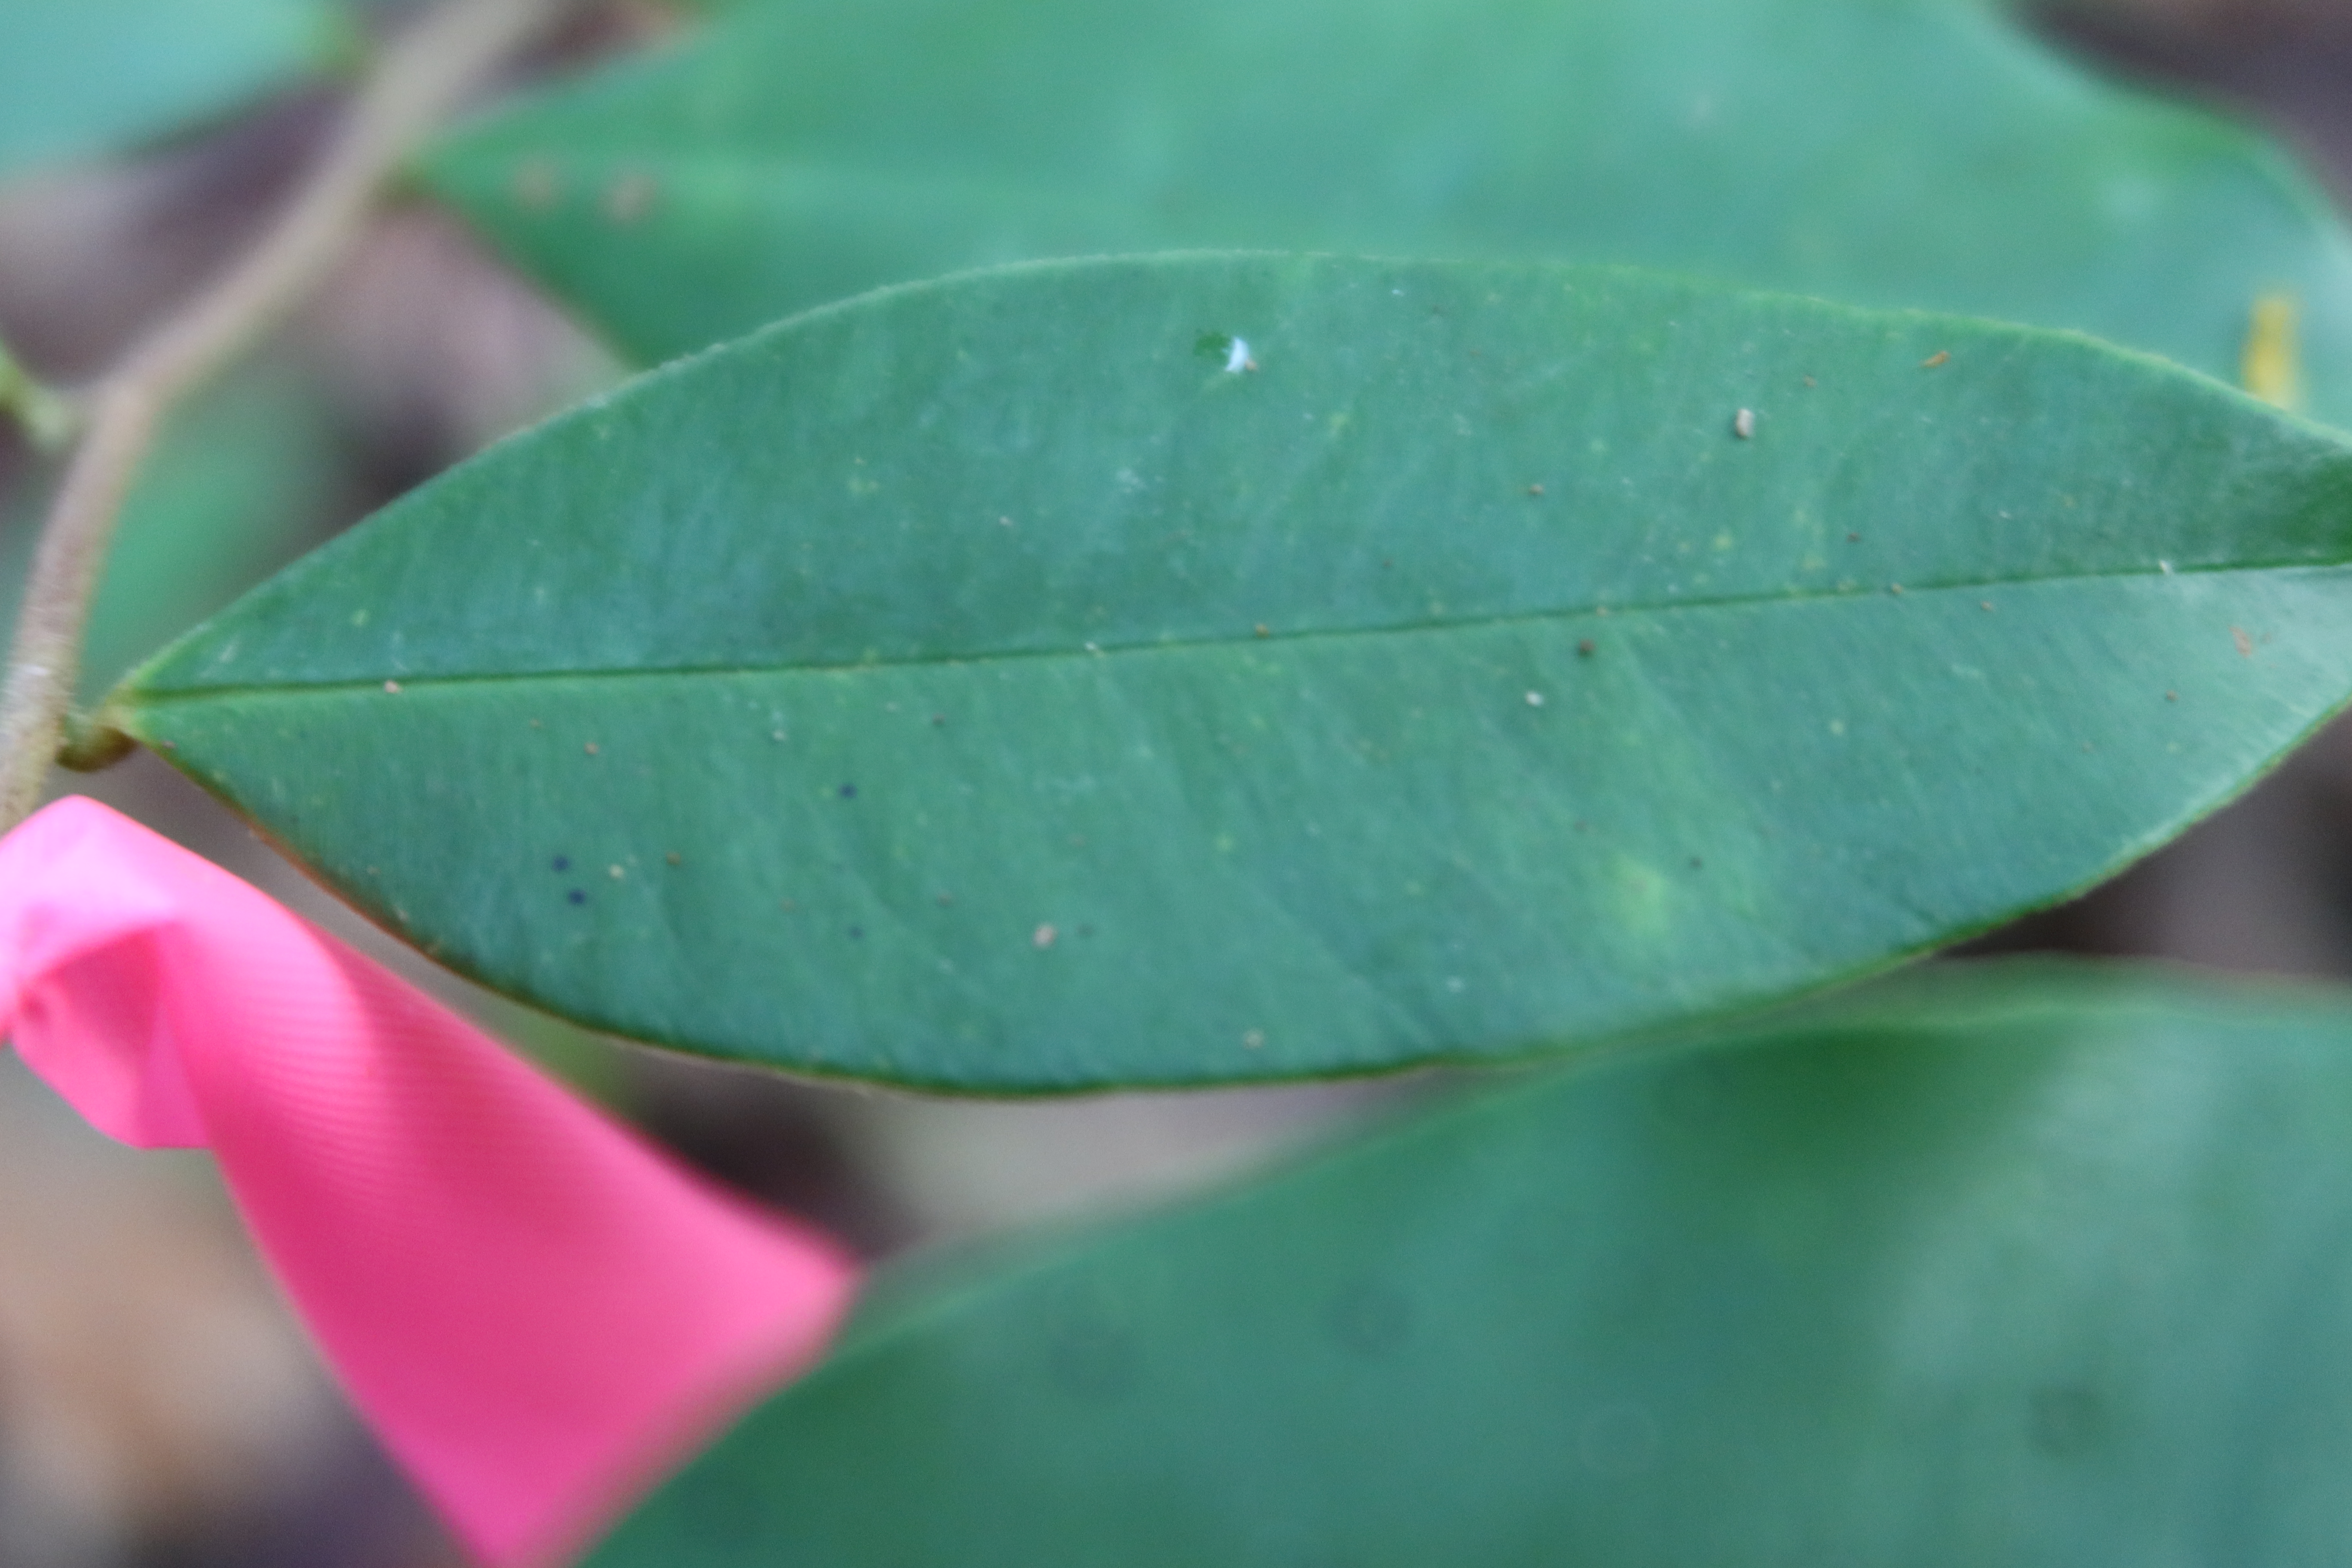
Label: Black spots